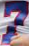
Number: 7